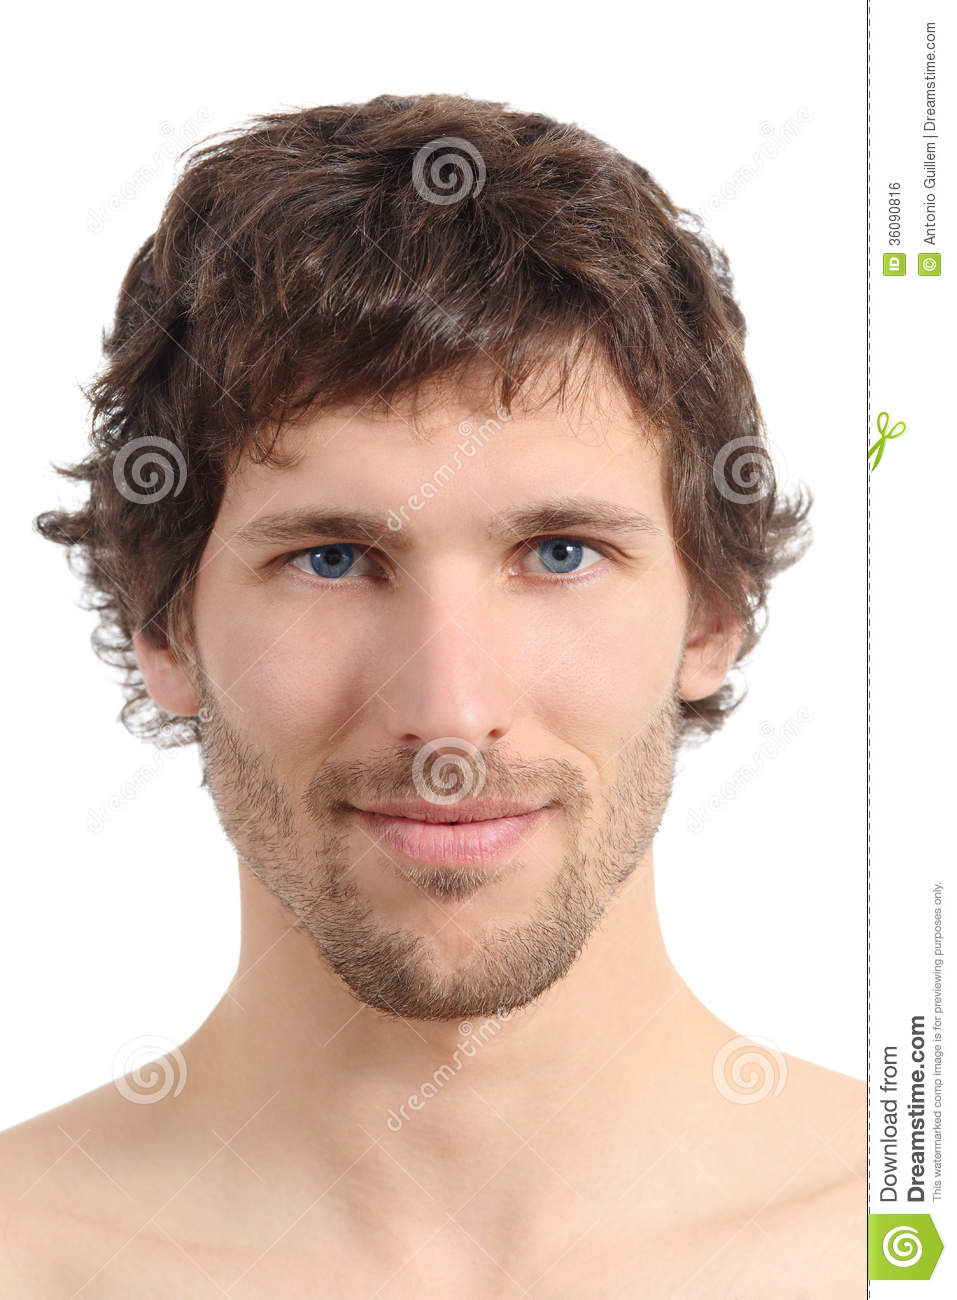
Portrait style: Real Portrait